Trois Morceaux en forme de poire

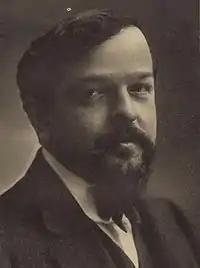
Claude Debussy

Legend has it the "Trois morceaux" was Satie's tongue-in-cheek response to Debussy's advice that he should "pay more attention to form" in his music. Conductor Vladimir Golschmann recalled Satie telling him that "All I did...was to write "Pieces in the Form of a Pear". I brought them to Debussy, who asked, 'Why such a title?' Why? Simply, "my dear friend", because you cannot criticize my "Pieces" in the shape of a pear. If they are "en forme de poire" they cannot be shapeless." However the probity of this anecdote has been disputed in light of a letter Satie wrote to Debussy on August 17, 1903, when the suite was still in its early stages: